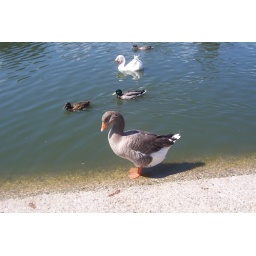
not impressed with the boy in the water